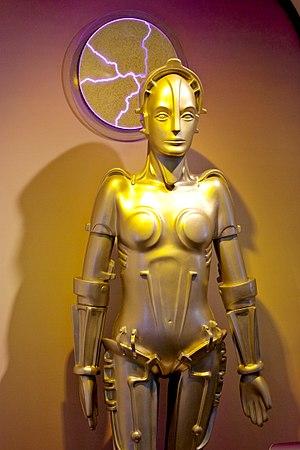
Le robot sexuel est une version encore hypothétique de robot destiné à permettre une certaine connexion émotionnelle humain-robot et à gratifier son utilisateur d'un plaisir sexuel. L'inventaire des robots sociaux de 2002 ne mentionne aucun robot sexuel et en 2017 ils ne sont encore que des mannequins plus ou moins mécanisés avec une expressivité et une conversation très limitées.
The Works est le onzième album studio du groupe de rock Queen, sorti le 27 février 1984. Coproduit par Queen et Reinhold Mack, il est enregistré sur une période de cinq mois, entre les Record Plant Studios de Los Angeles et les studios Musicland de Munich, dans une ambiance tendue. Il marque un certain retour de la formation à ses racines rock après ses expériences mitigées dans les genres funk et disco du début des années 1980. Les riffs de guitare y côtoient les synthétiseurs, ce qui reflète l'un des thèmes principaux de l'album : l'opposition entre l'être humain et les machines. Par ailleurs, plusieurs textes de l'album ont une portée sociale ou politique peu courante chez le groupe. Chacun des membres du groupe écrit l'un des quatre singles qui sont extraits de l'album. Radio Ga Ga et I Want to Break Free, signés respectivement par Roger Taylor et John Deacon, sont ceux qui connaissent le plus grand succès.